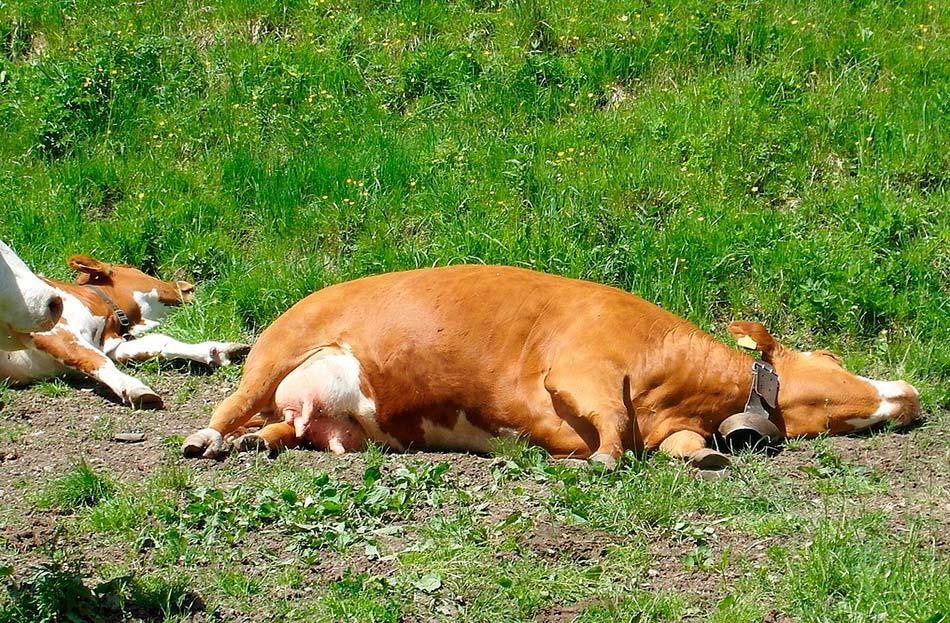
Ng'ombe wawili wenye rangi ya hudhurungi na wenye rangi nyeupe wamelala chini kwenye nyasi, ng'ombe mmoja ni wa kike kwa sababu akona chuchu inazoonekana kuwa na maji, shingoni wamewekewa chuma inayowasaidia wasiweze kupotea.